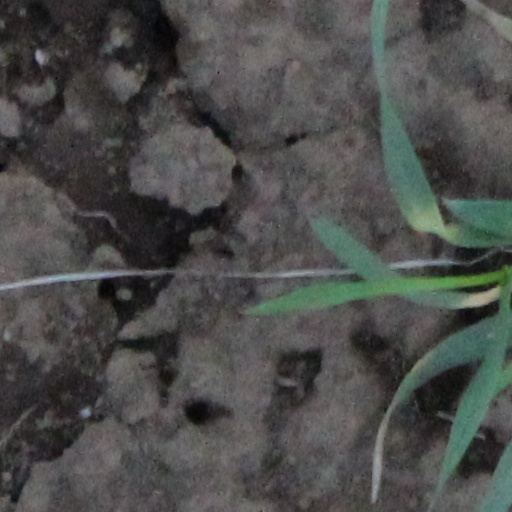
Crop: wheat